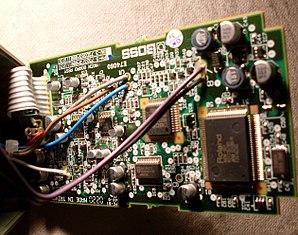
Le phaser est un effet sonore obtenu en filtrant un signal en créant une série de hauts et de bas dans le spectre des fréquences. De manière schématique, une onde sinusoidale passe par un condensateur et son inverse par une résistance ; on collecte le signal en fin, puis on refait passer au moins une fois sur un autre étage de filtrage.